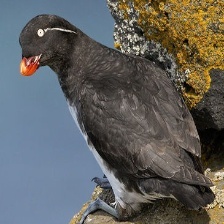
Species: PARAKETT  AUKLET
Scientific name: AETHIA PSITTACULA